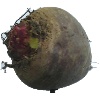
Label: Beetroot 1